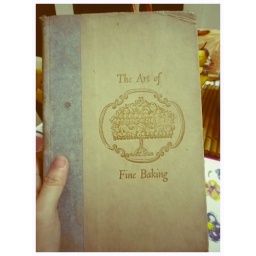
I loved this book as a child--the illustrations, the binding, the fonts...the pages are printed in brown ink, too! I swoon.